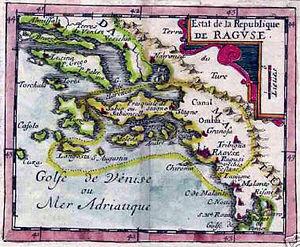
La république de Raguse était une cité-État et une république maritime dont la ville centre était Raguse. Elle fut créée à la suite du traité de Zadar le 27 juin 1358 et exista jusqu'à l'annexion française le 31 janvier 1808.
Marino ou, en dalmate Marin Ghetaldi, Ghetaldus, Ghetalde ou en croate Marin Getaldić est un mathématicien, physicien et homme politique de la république de Raguse, né le 2 octobre 1568 ou 1566 à Raguse, mort le 11 avril 1626 ou 1627 dans la même ville.